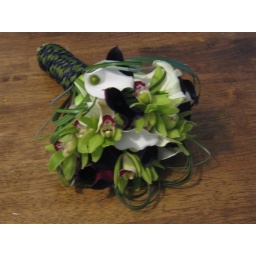
Bridal Bouquet of Green Cymbidium orchids, mini eggplant and white calla lilies surrounded by bear grass